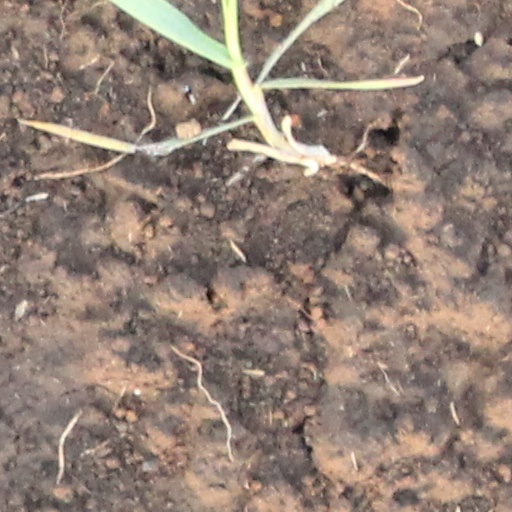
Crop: wheat